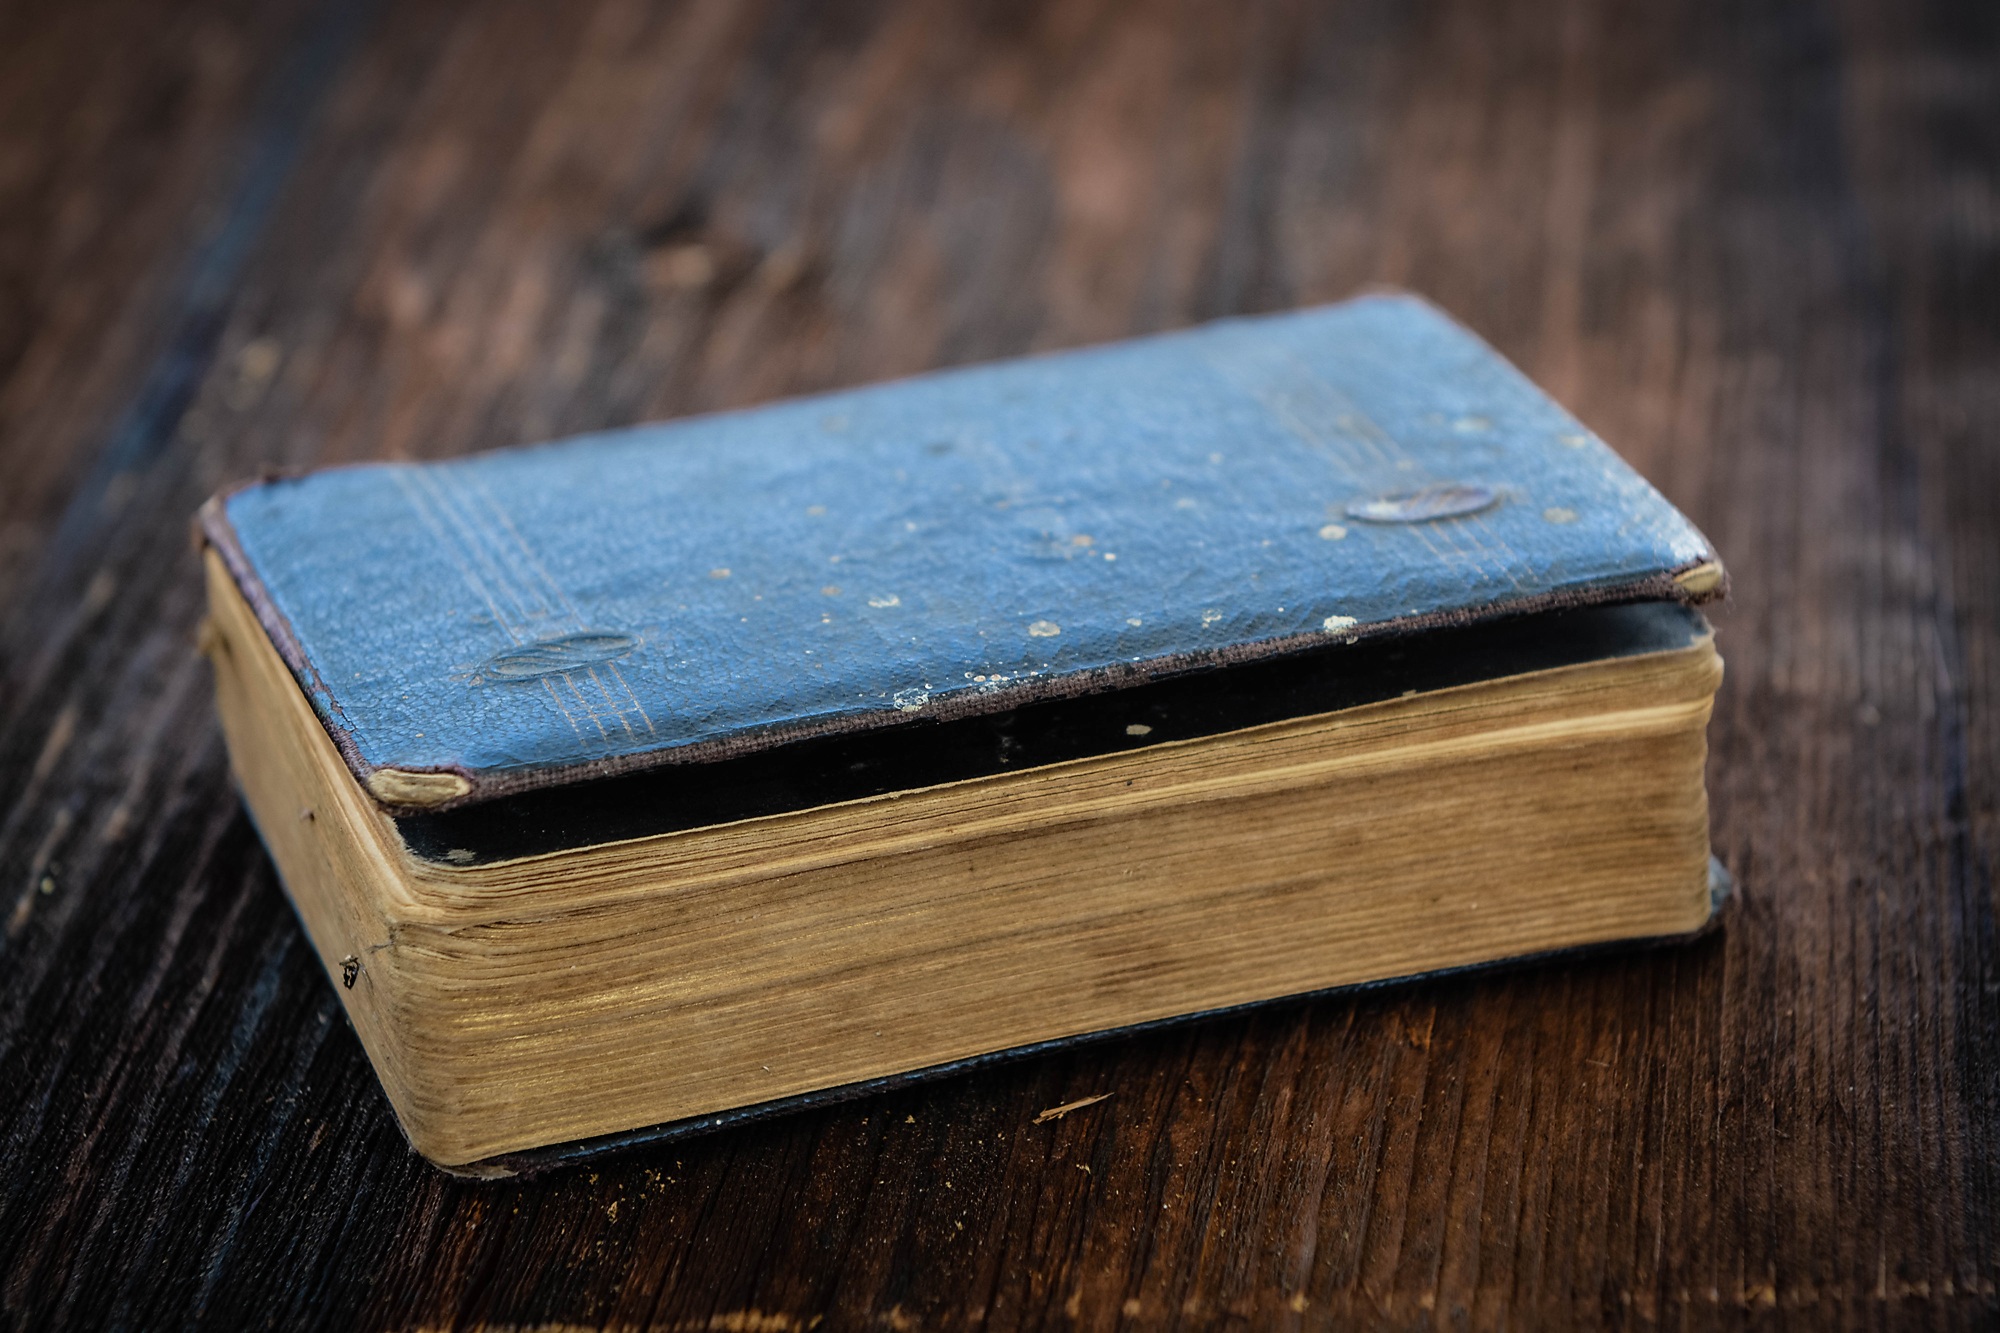
book, wood, antique, old, blue, close, old book, worn, used